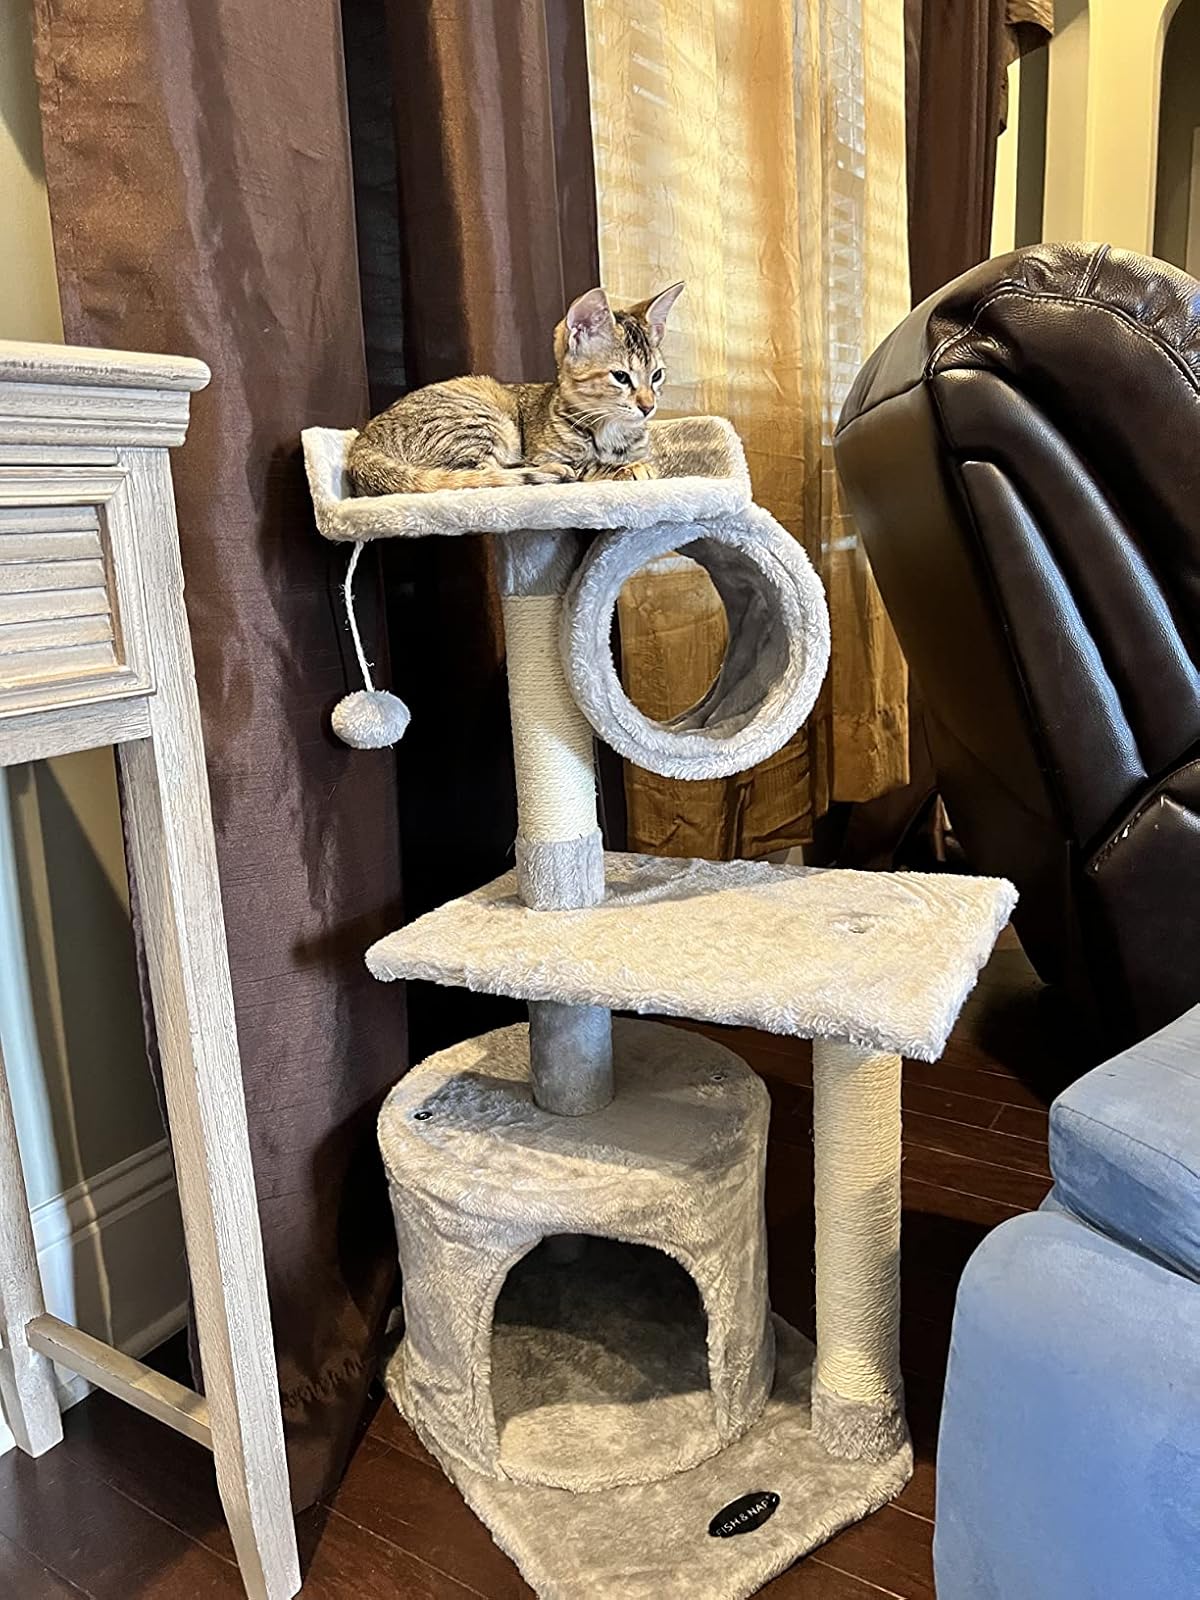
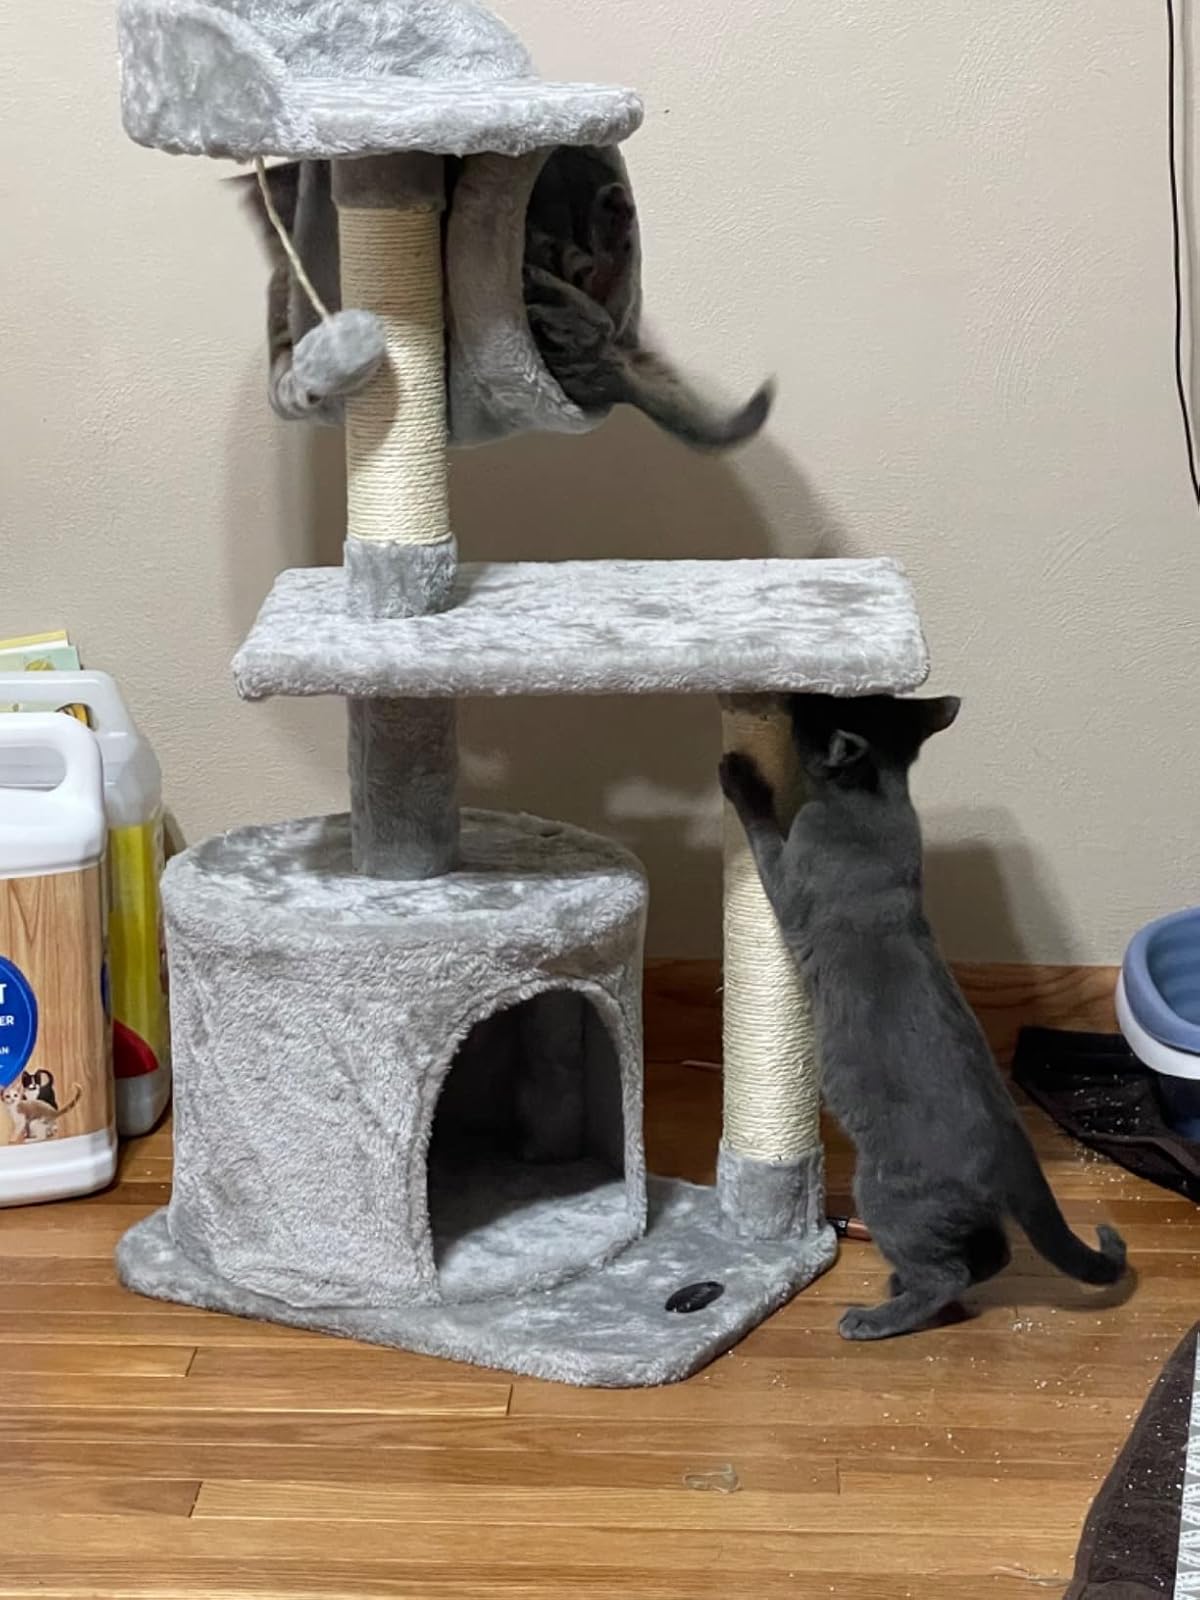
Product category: items_cat tree
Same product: yes